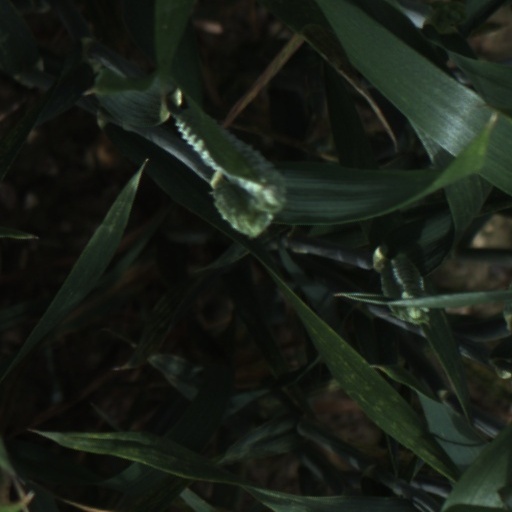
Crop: wheat